Khaled Abdul-Wahab

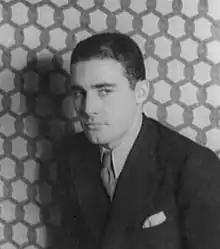
Khaled Abdul Wahab in 1936

Khaled Abdul-Wahab (1 March 1911 – 4 September 1997) was a Tunisian Arab Muslim man who saved several Jewish families from Nazi persecution, in Vichy-controlled Tunisia during the Holocaust. He has been called the 'Tunisian Schindler'.